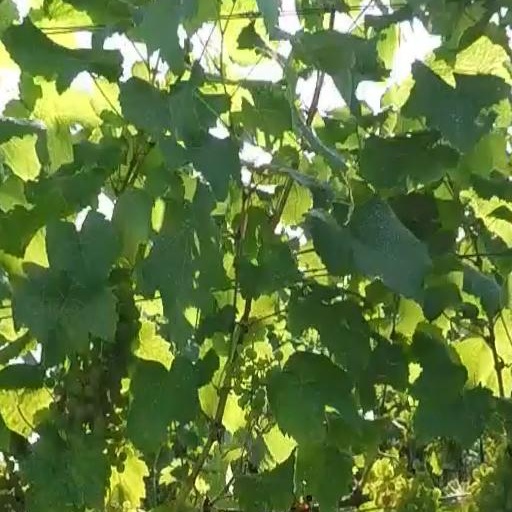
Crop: grape